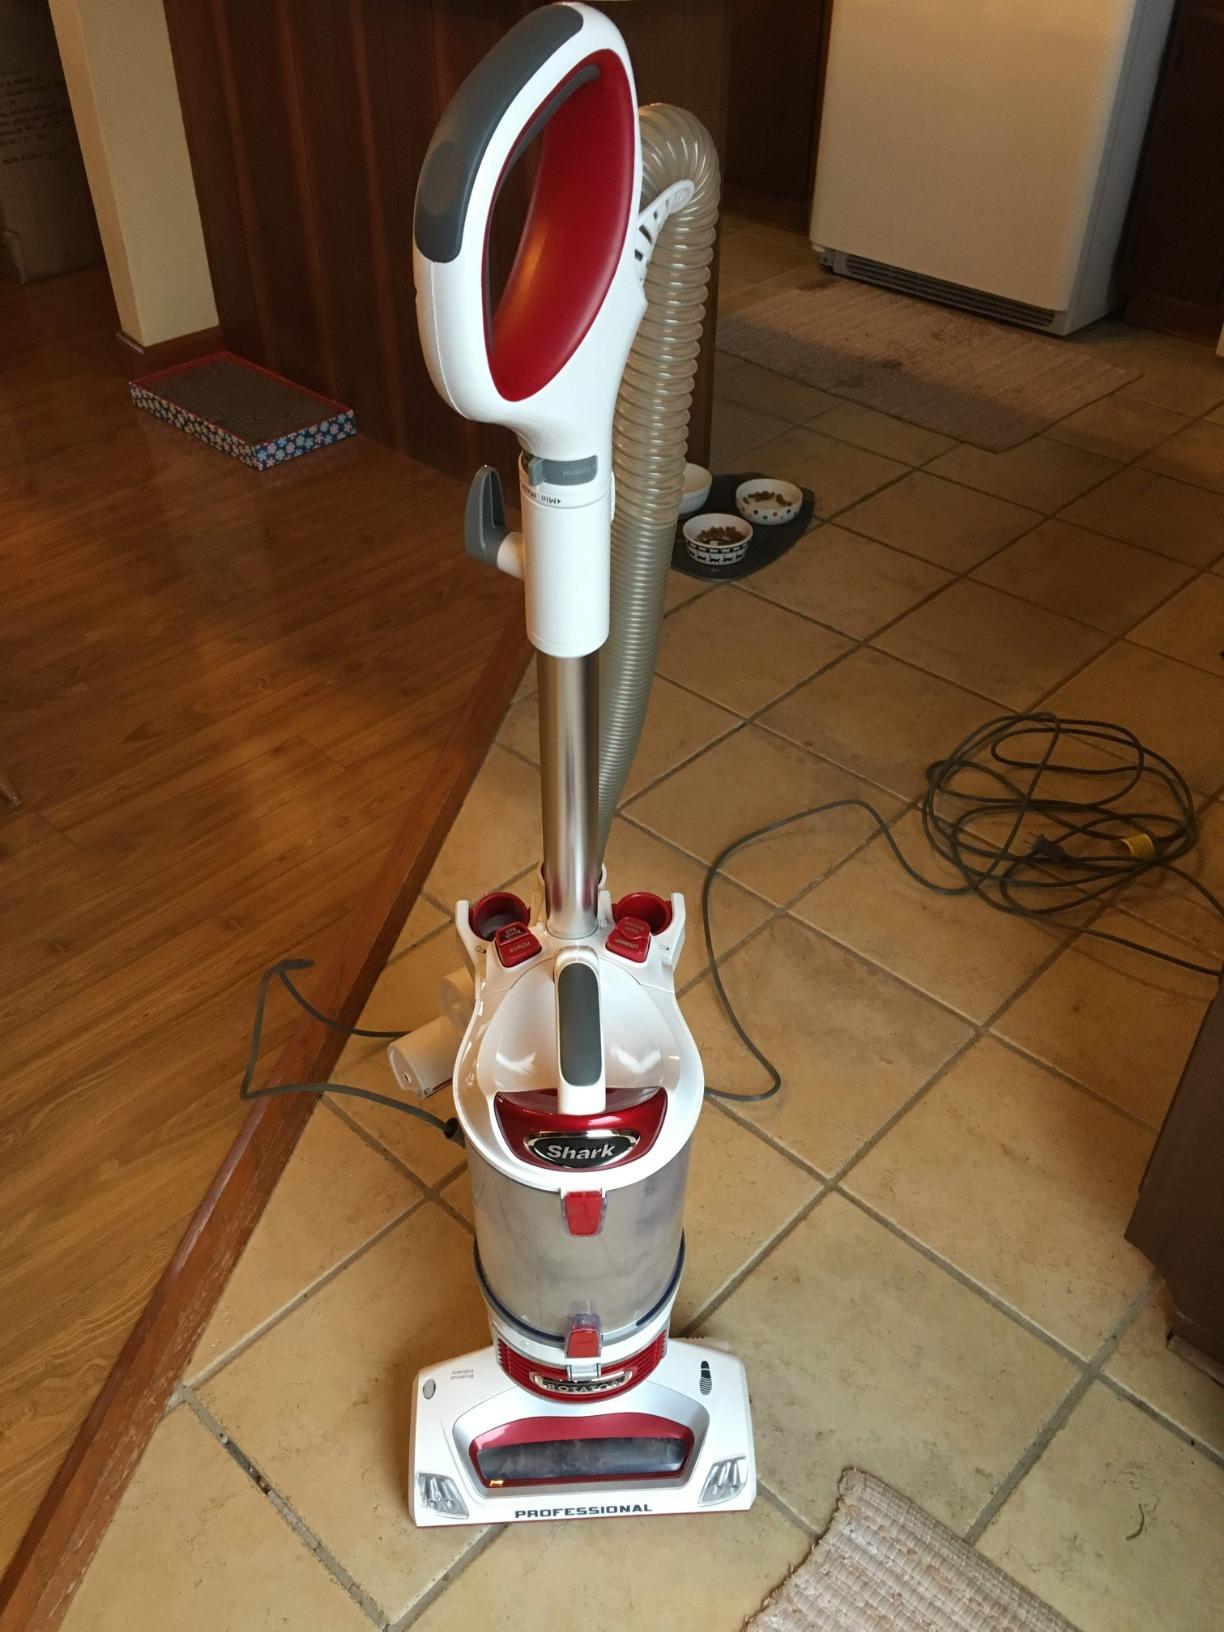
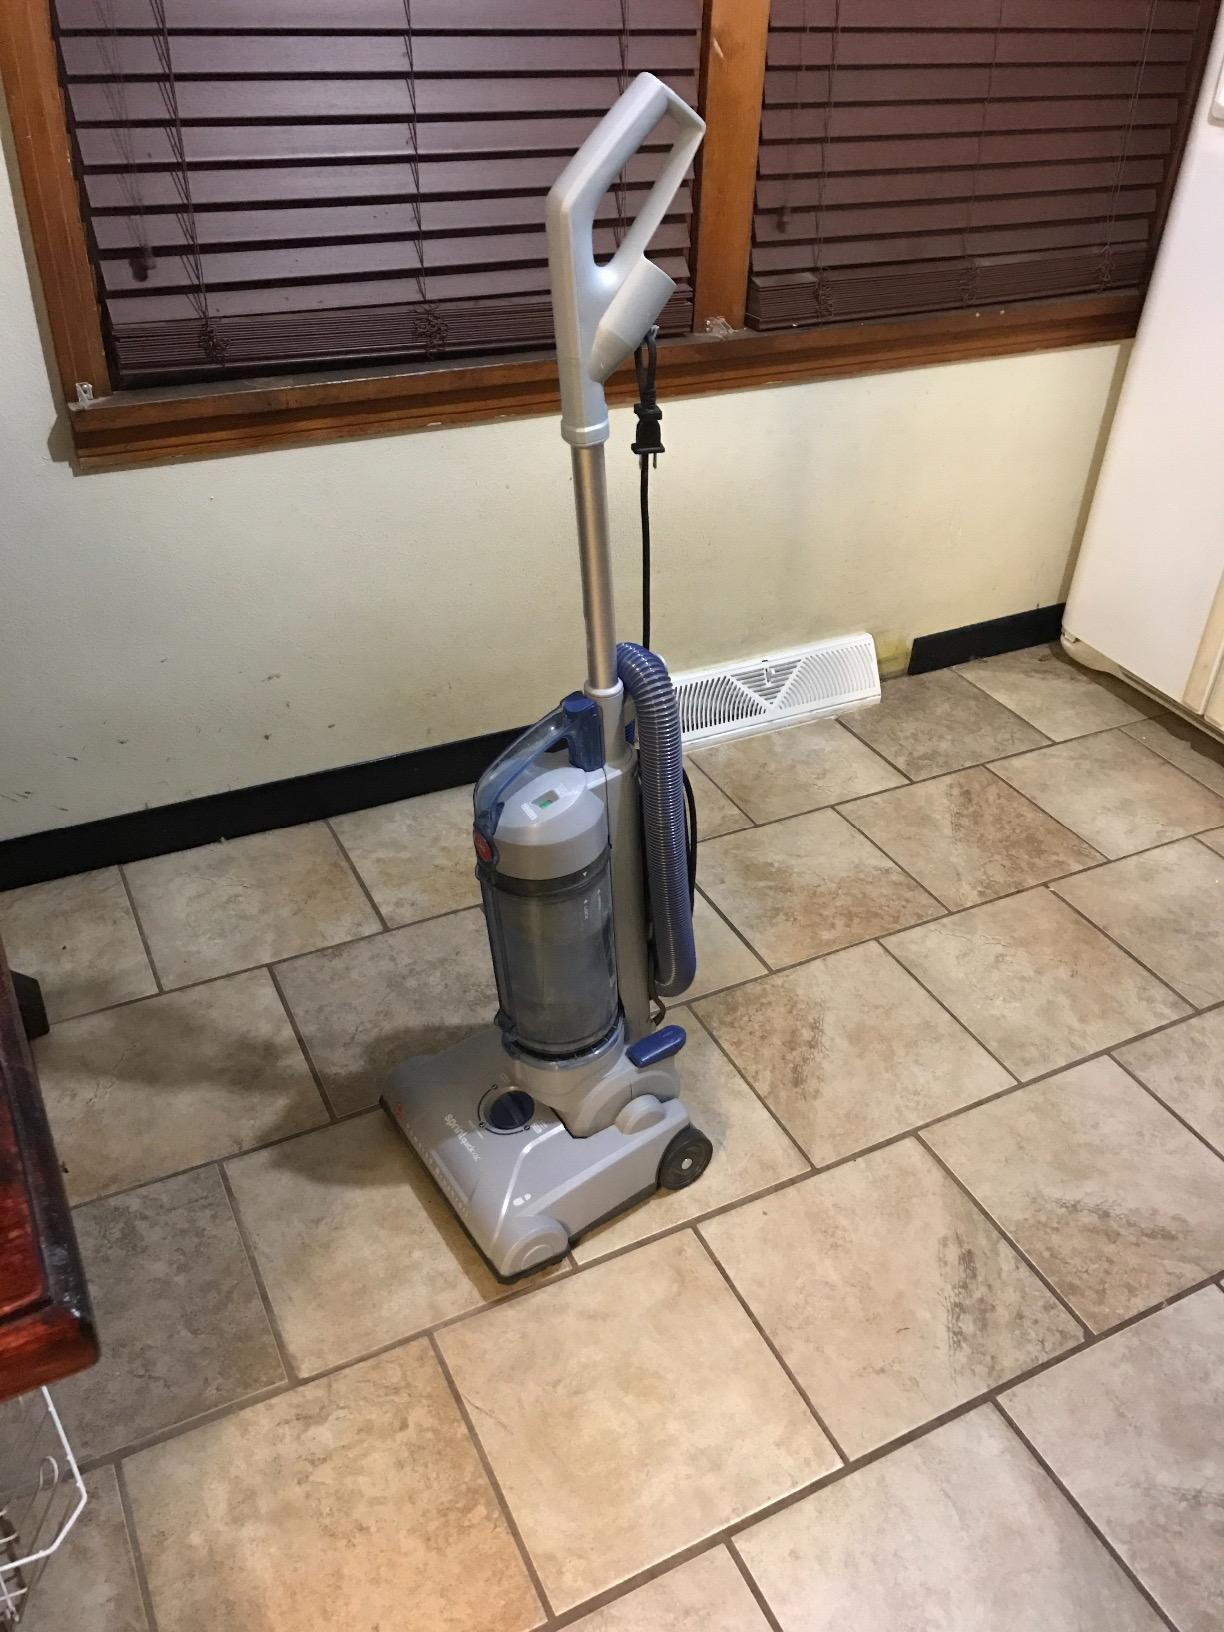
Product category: items_vacuum
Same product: no